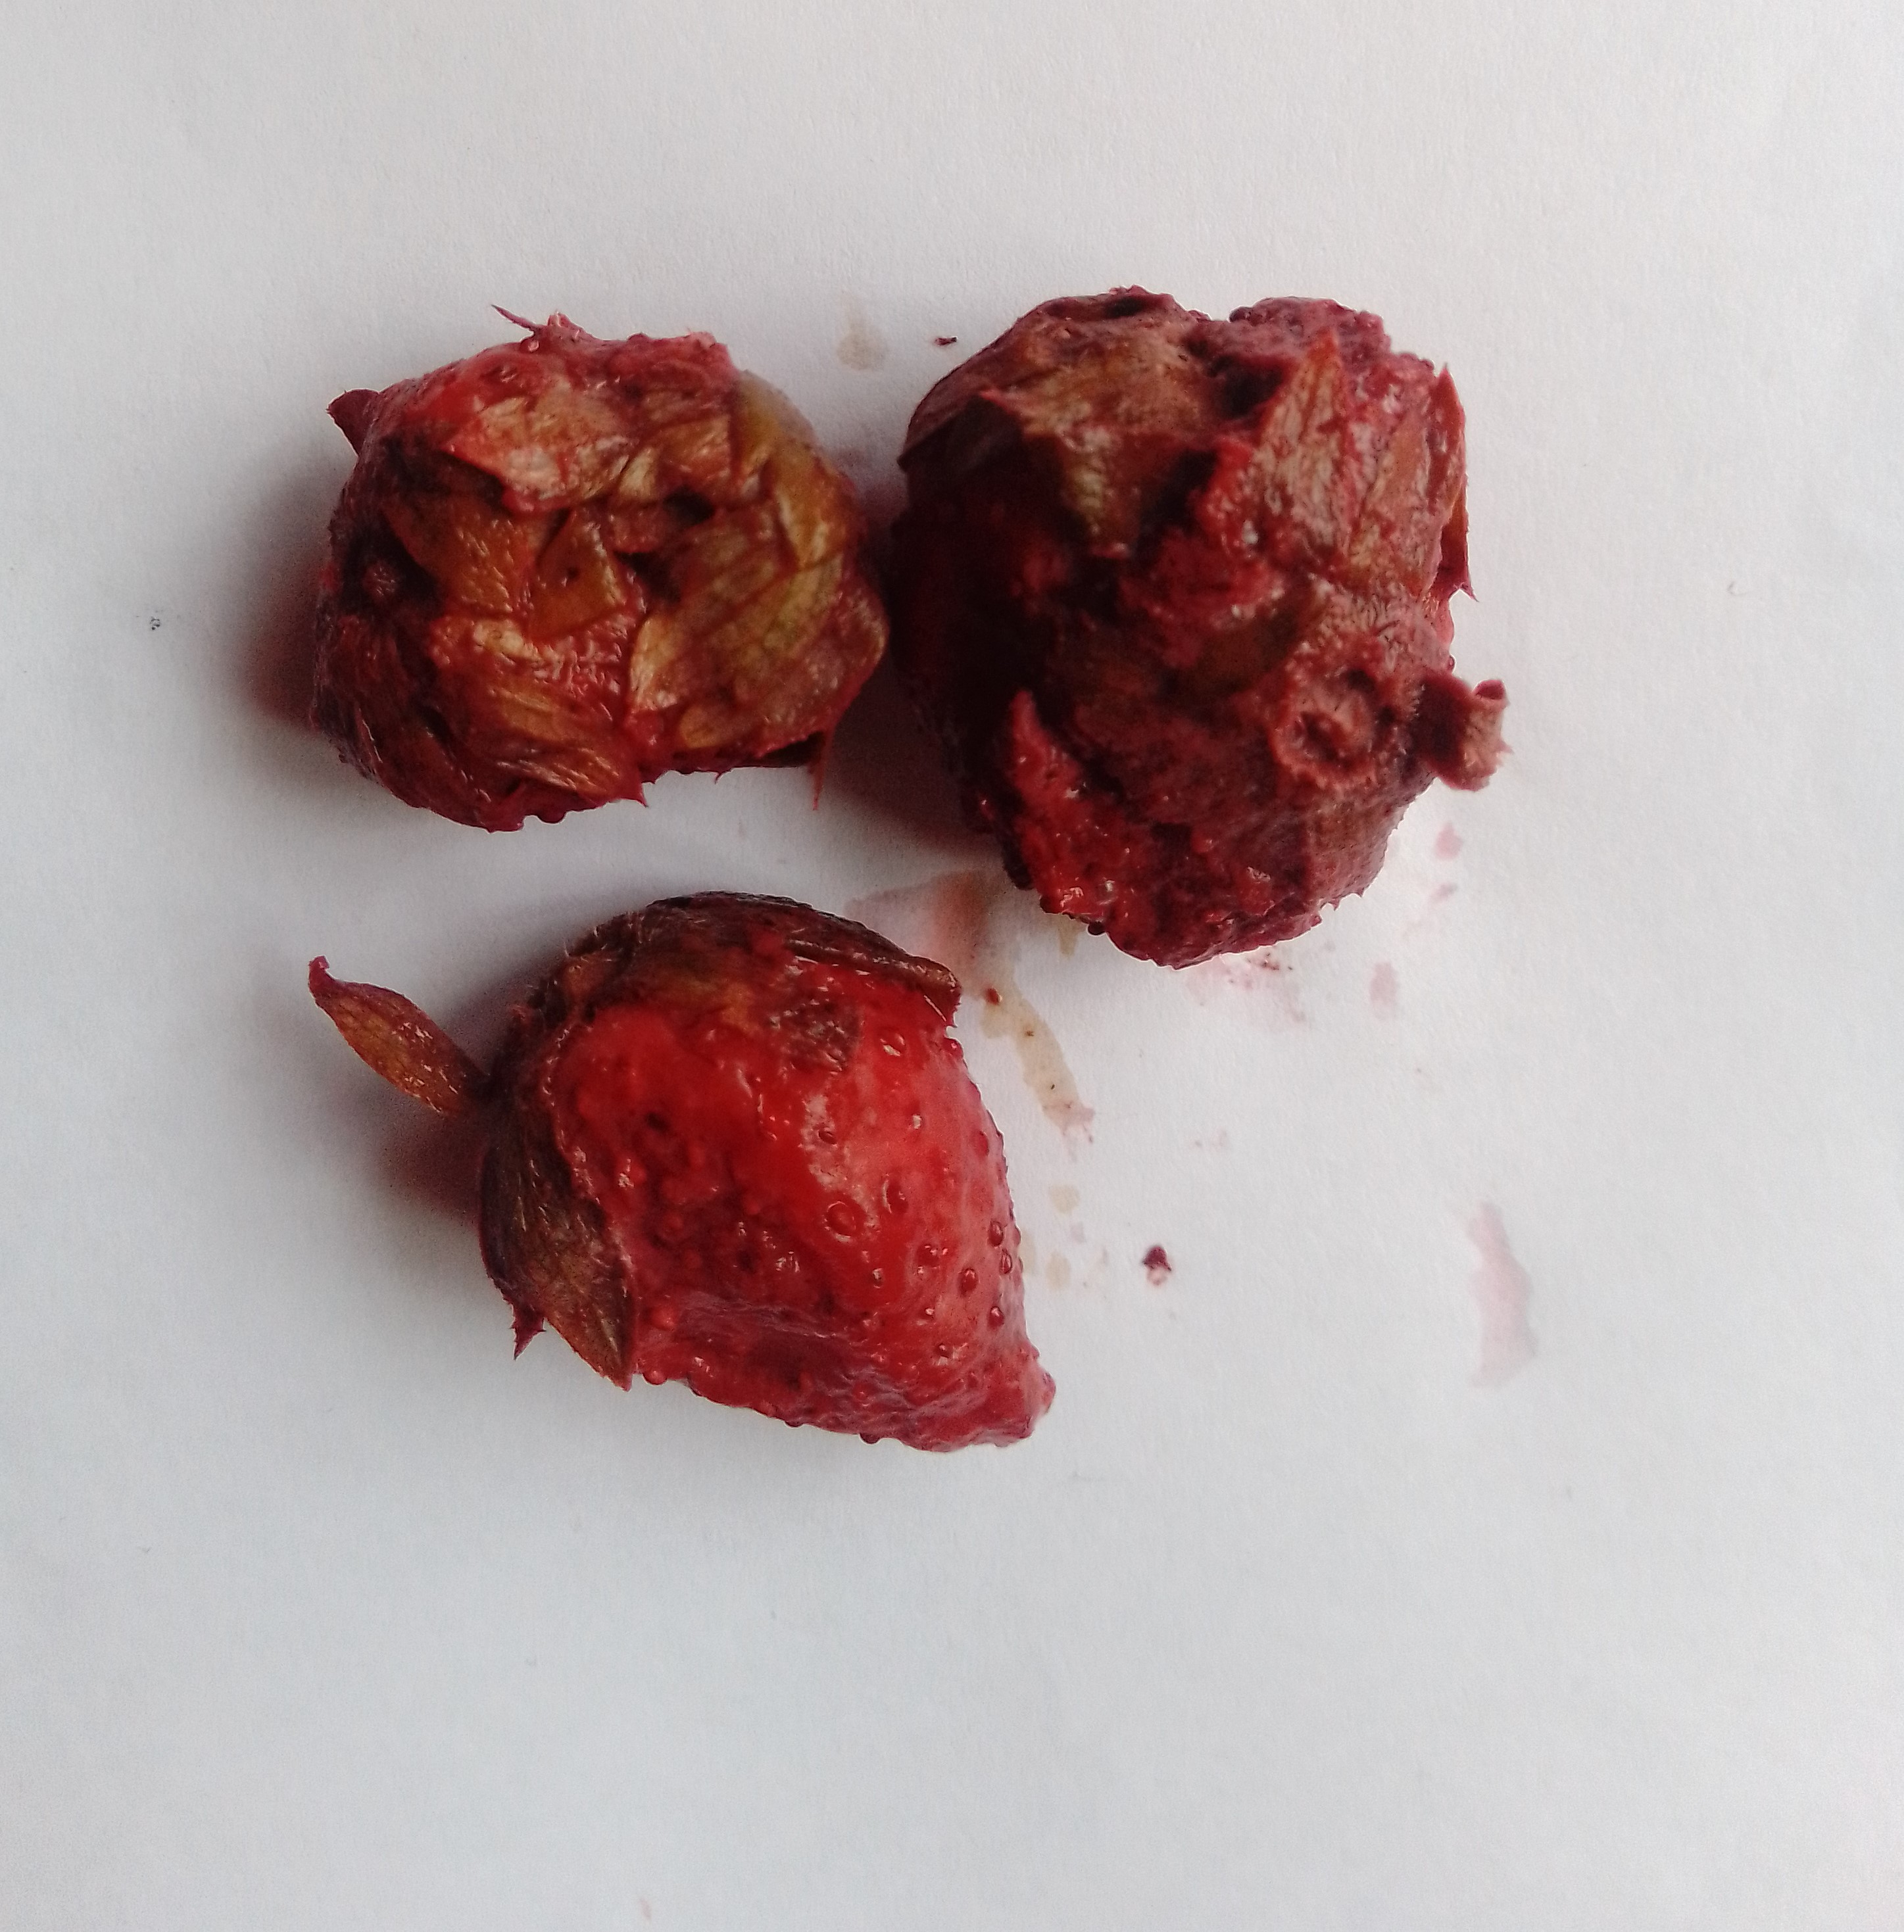
Fruit: strawberry
Condition: rotten